Farina, South Australia

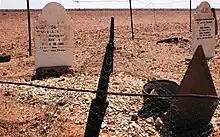
Islamic headstones facing Mecca in Farina's cemetery

Farina, formerly Farina Town and originally Government Gums, is an abandoned town in the Australian state of South Australia. The name also applies to an area of about in which the town is located. At the 2006 census, 55 people lived in the larger area; by the 2021 census, the population had fallen to 15.